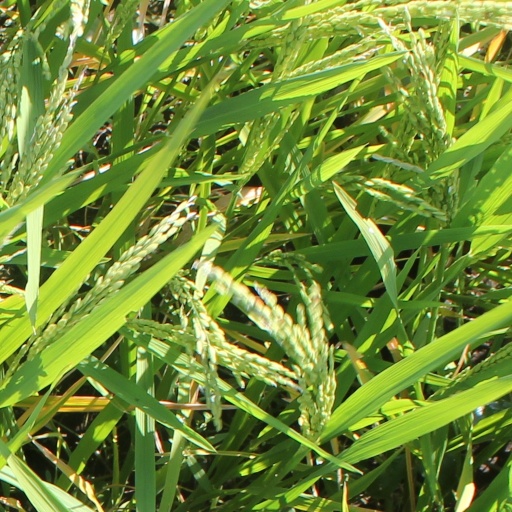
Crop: rice